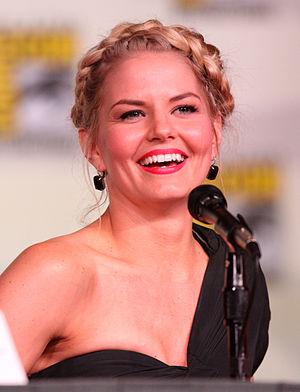
Once Upon a Time ou Il était une fois au Québec est une série télévisée fantastique américaine en 156 épisodes de 43 minutes créée par Edward Kitsis et Adam Horowitz, basée principalement sur les contes de fées et diffusée entre le 23 octobre 2011 et le 18 mai 2018 sur le réseau ABC aux États-Unis et au Canada sur le réseau CTV puis sur CTV Two pour la dernière saison.